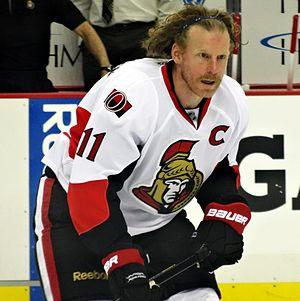
Daniel Alfredsson est un joueur professionnel suédois et canadien de hockey sur glace. Il fut le capitaine des Sénateurs de 1999 à 2013.